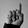
ASL letter: D